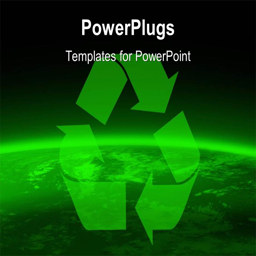
template displaying preserve with industry